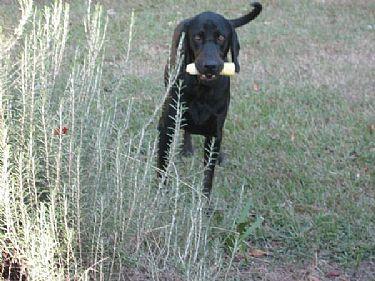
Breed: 225-n000062-black_and_tan_coonhound